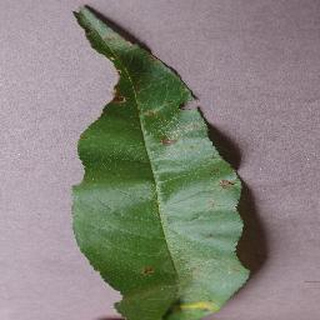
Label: peach_bacterial_spot